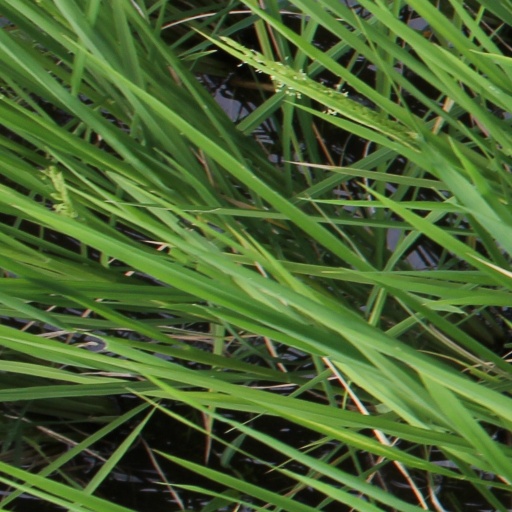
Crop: rice